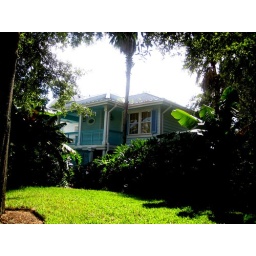
i live in a blue house with the blue windows